Martin B-57 Canberra

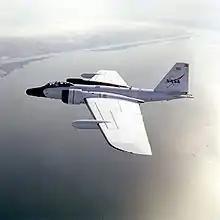
A WB-57F flies over the Gulf of Mexico near its base at NASA JSC.

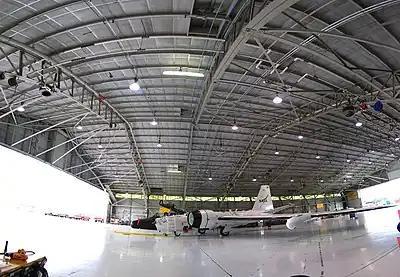
Panorama of Ellington field's hangar 990, with one of the three WB-57Fs inside

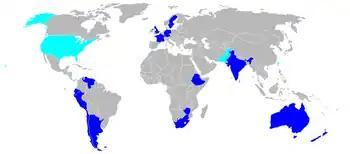
English Electric Canberra (dark blue) and B-57 (light blue) operators

The designations given to the B-57 as part of the mission-design-series system have proven particularly abundant and sometimes confusing. Indeed, there are several instances of the same designation being given to aircraft of different configurations, while different designations have been given to aircraft without any underlying change in configuration.